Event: Typhoon Ruby
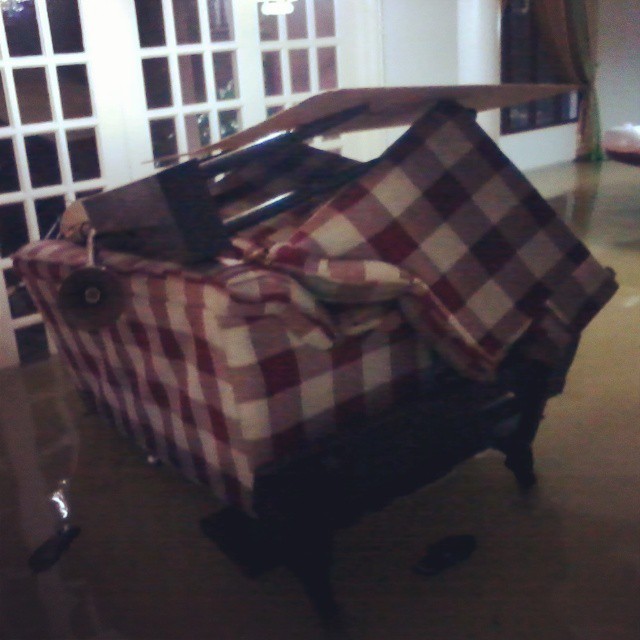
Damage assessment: damage